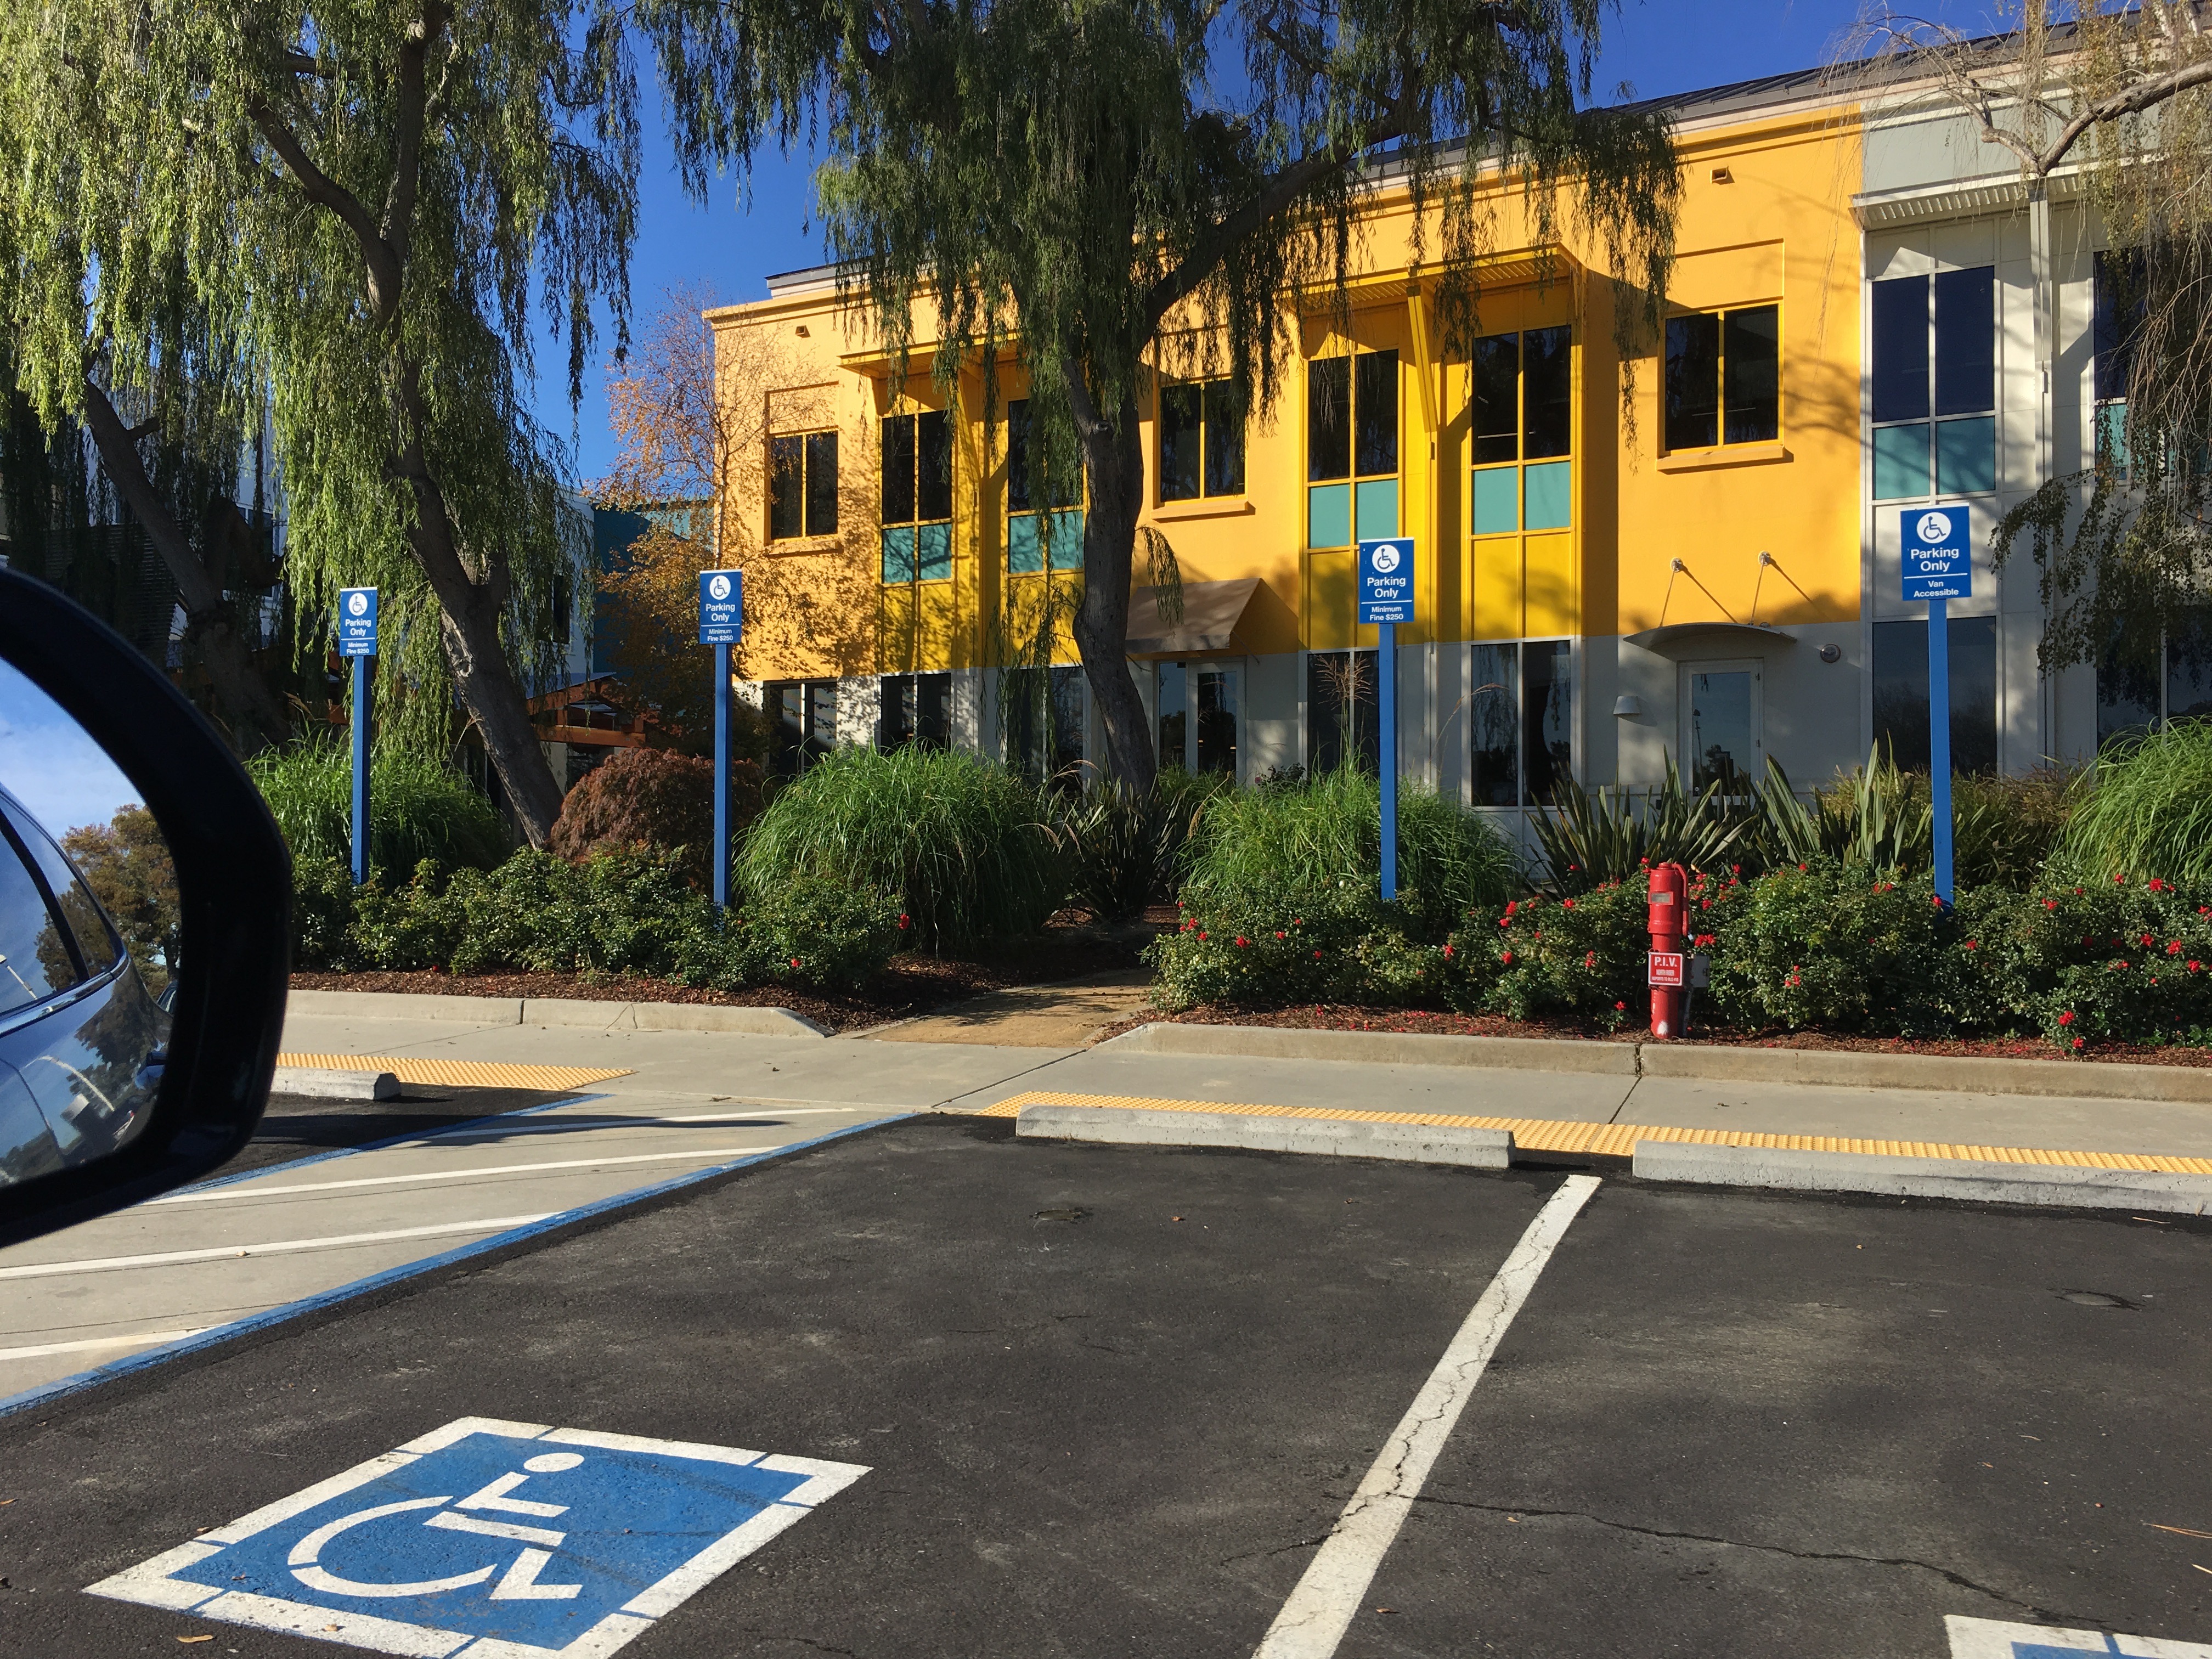
facebook, headquarters, parking, disabled parking, road, neighbourhood, car, plant, property, infrastructure, transport, tree, asphalt, house, residential area, street, vehicle, urban area, lane, real estate, city, road surface, facade, sidewalk